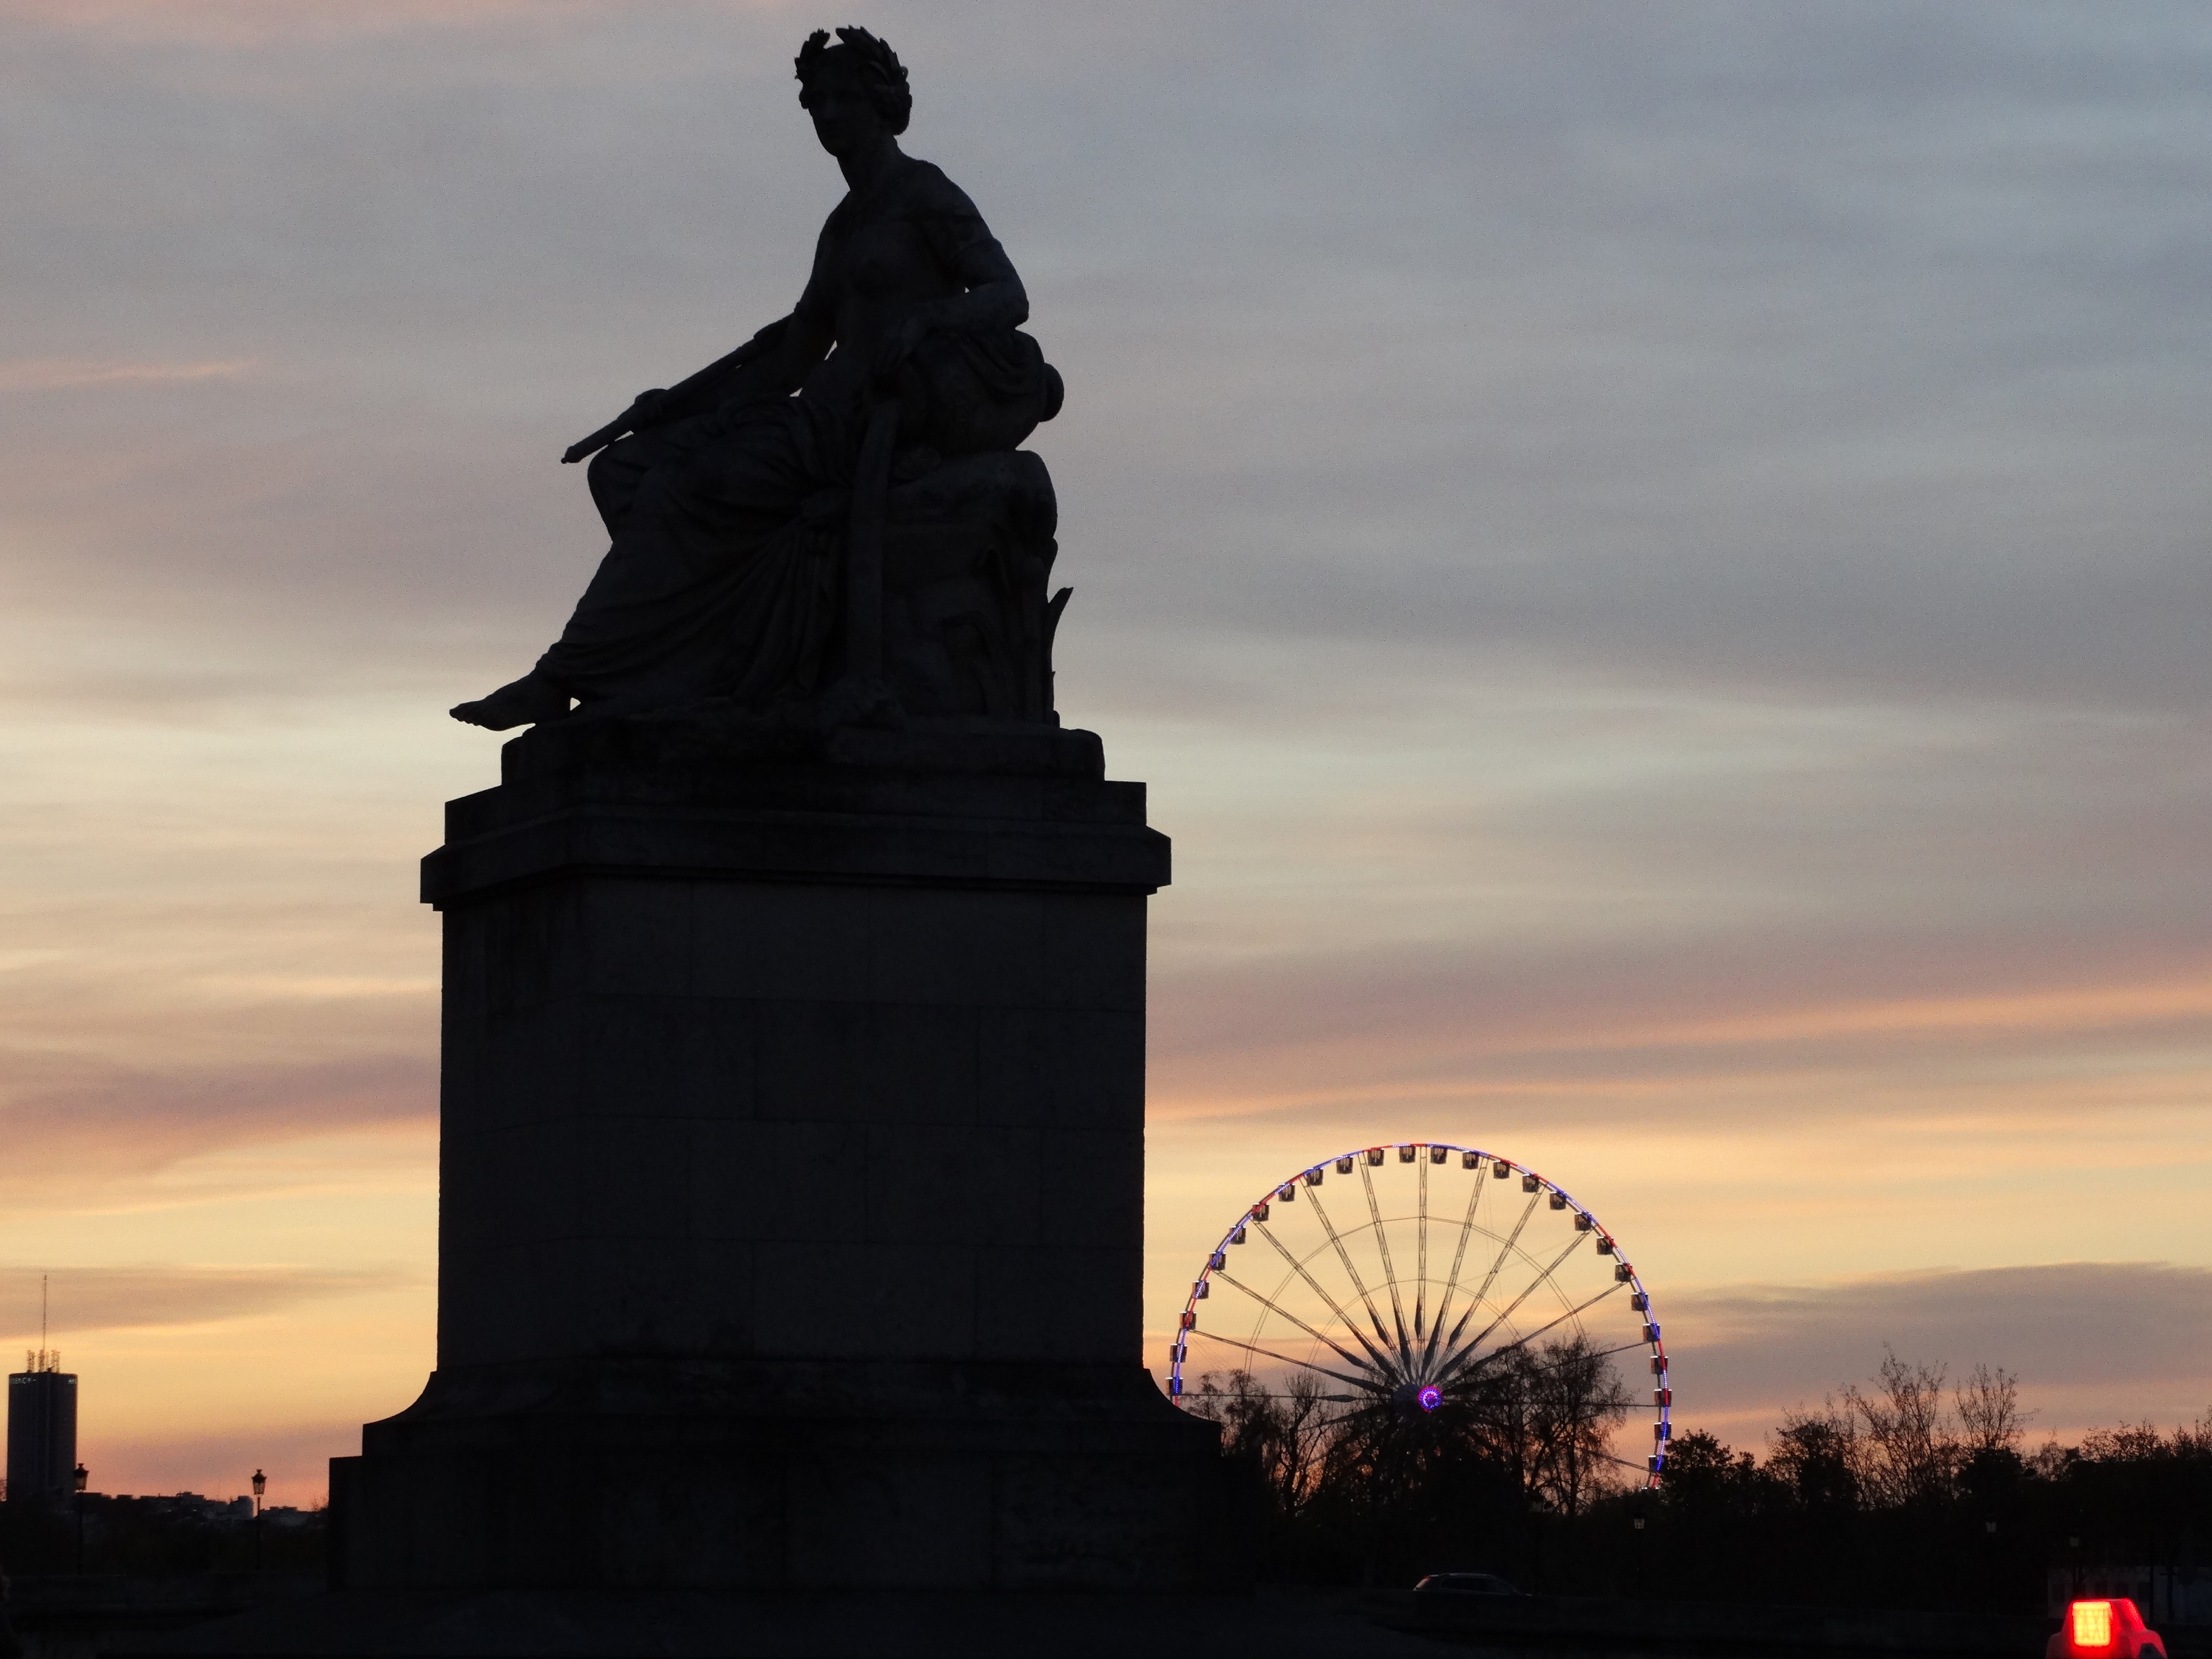
estatua, paris, landmark, sky, statue, monument, sunset, silhouette, tourist attraction, cloud, architecture, memorial, sculpture, tree, evening, national historic landmark, dusk, photography, tourism, plant, sunrise, city, vacation